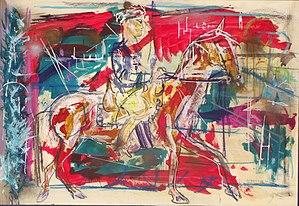
Soliman le Magnifique, 2001, 120 x 80 cm, Acrylique et pastel